Frederick C. Tanner

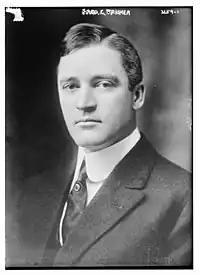
Frederick C. Tanner

Tanner was born on April 7, 1878, in Jacksonville, Illinois, the son of Edward Allen Tanner, president of Illinois College, and Marion Lucy Brown.